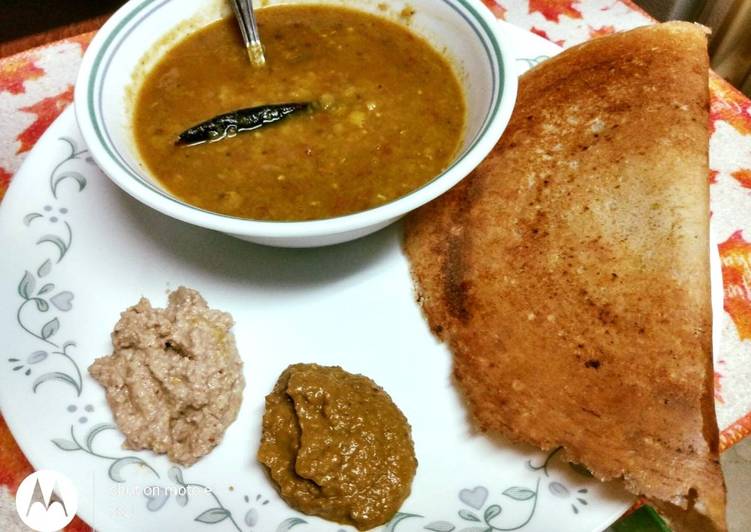
Dish: masala_dosa